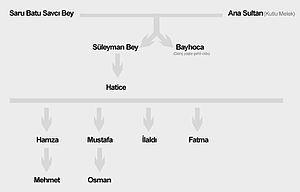
Saru Batu Savcı Bey, né vers 1249 et mort en 1287 à Domaniç. Il est le frère d'Osman Ier, le fondateur de l'Empire ottoman.